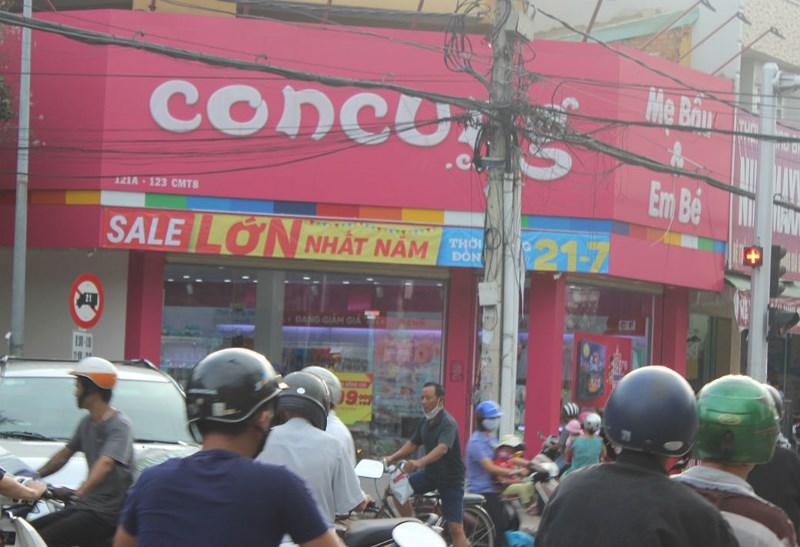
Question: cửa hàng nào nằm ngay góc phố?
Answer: cửa hàng concung. com